Forrest Adair

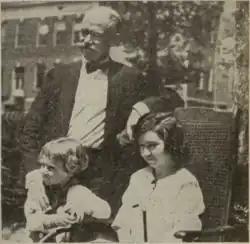
Forrest Adair ("standing"), 1922

Forrest Adair (1865 – 1936) was a real estate dealer. He was the son of real-estate and streetcar developer Col. George Washington Adair and lived in Atlanta, Georgia He served as Fulton County (Georgia) Commissioner from 1895 until 1903. A member of the Yaarab Temple, he served as Potentate and was instrumental in the founding of the Scottish Rite Children's Hospital and the Shriners Hospitals for Children. Along with his brother, George Adair, Jr., he developed neighborhoods throughout what is the Atlanta, Georgia, area, including Adair Park, West End Park (now known as Westview), and, in conjunction with Asa Candler, Druid Hills.